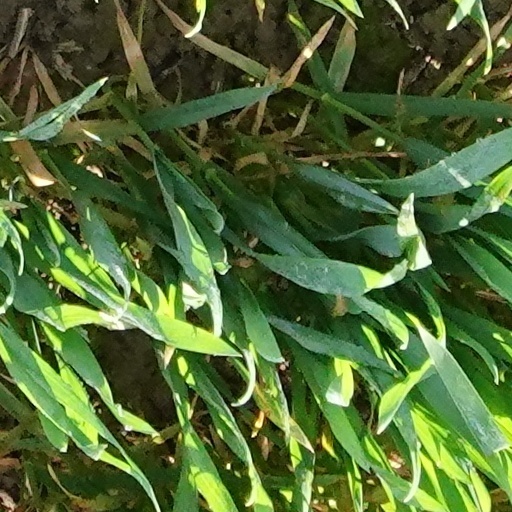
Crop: wheat